List of awards and nominations received by Jeannie Seely

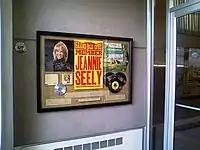
A photo display of Seely's honors in Titusville, Pennsylvania

American singer, songwriter, producer and actress Jeannie Seely has received multiple awards and nominations throughout her career. Among her first awards were from music magazines "Billboard", "Cashbox" and "Record World". In 1966, she won each of their "top new female vocalist" accolades. She would be nominated for their top female artist awards over the next decade, along with further nominations in these magazines for her work with Jack Greene. In 1967, she was given by the Grammy Awards the trophy for Best Country and Western Female Vocal Performance. Although she would not win again, she would be nominated twice more over the next several decades.